Aasai Mugam

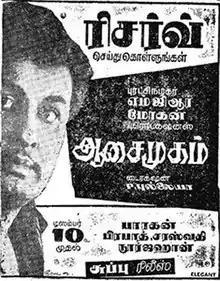
Theatrical release poster

Aasai Mugam is a 1965 Indian Tamil-language film directed by P. Pullayya. The film stars M. G. Ramachandran, B. Saroja Devi and M. N. Nambiar. Inspired by the 1934 and 1956 film versions of the novel "The Man Who Knew Too Much", it was released on 10 December 1965.